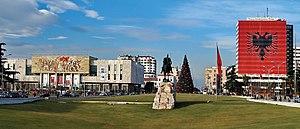
Le centième anniversaire de l'indépendance de l'Albanie a été la célébration d'une année entière en 2012, lorsque les Albanais ont célébré le centième anniversaire de la création de l'Albanie indépendante, le premier État albanais de l'histoire moderne.